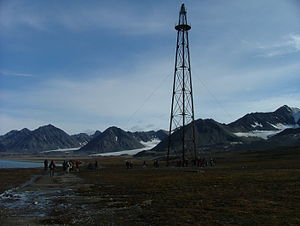
Svalbard / Historie / Efter 1925
Fortøjningsmasten i Ny-Ålesund.
Svalbard er en norsk øgruppe i Nordishavet og omfatter alle øer, holme og skær mellem 74 og 81 grader nordlig bredde og mellem 10 og 35 grader østlig længde. Det samlede areal er på ca. 62.050 km², og de største øer er Spitsbergen, Nordøstlandet, Edgeøen og længst mod syd Bjørneøen. På Kræmerpynten på Kvitøya nordøst for Nordøstlandet, ligger det østligste punkt i Kongeriget Norge.